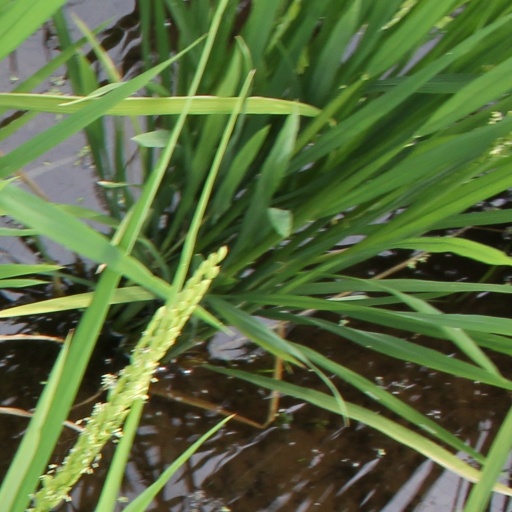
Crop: rice